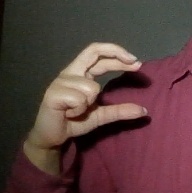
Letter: thal